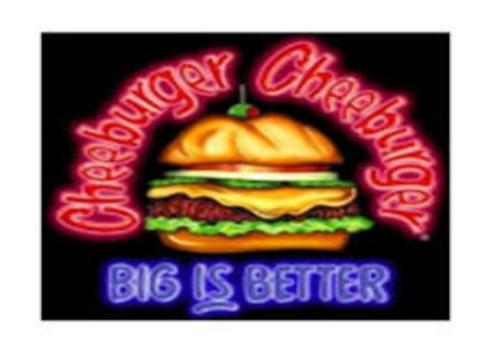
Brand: cheeburger cheeburger
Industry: Food